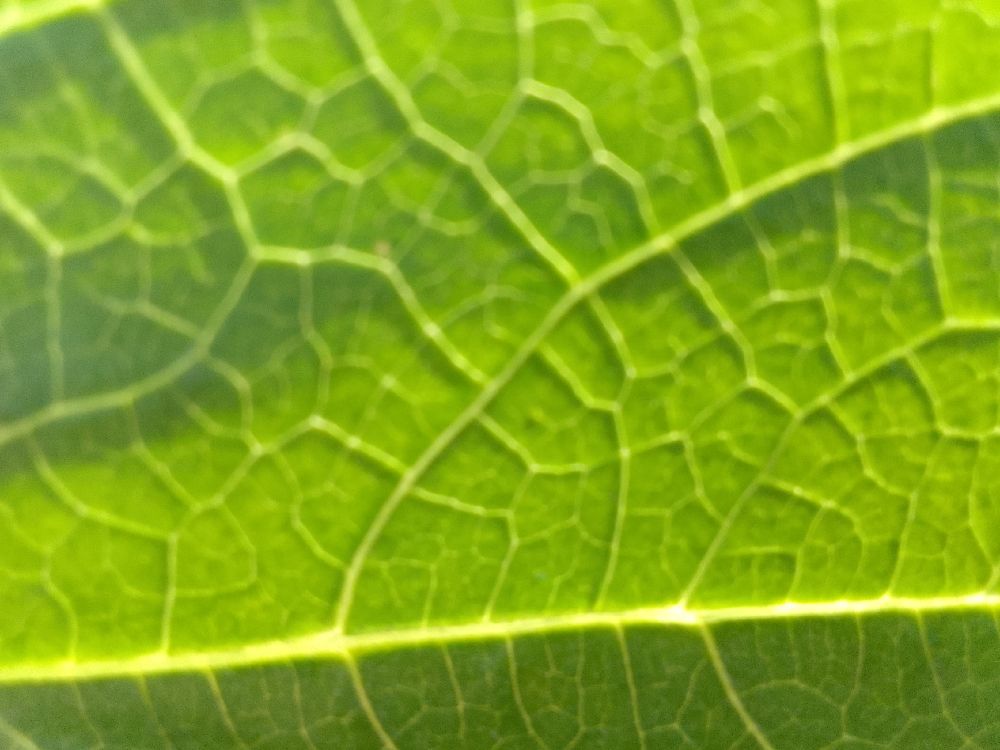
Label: healthy